Box 507

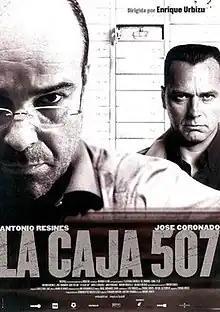
Theatrical release poster

Box 507 is a 2002 Spanish action thriller film directed and co-written by Enrique Urbizu which stars Antonio Resines and José Coronado. It is set in the Costa del Sol.